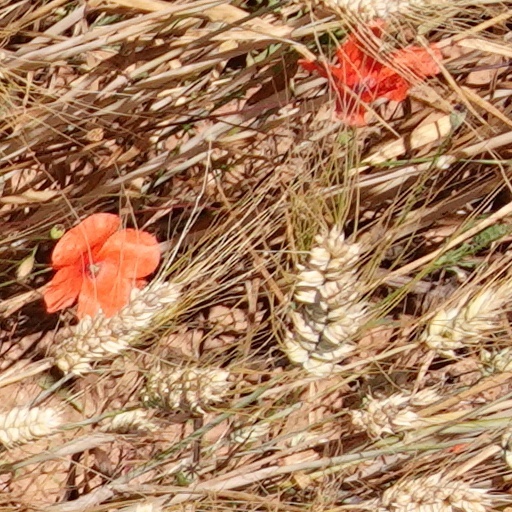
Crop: wheat